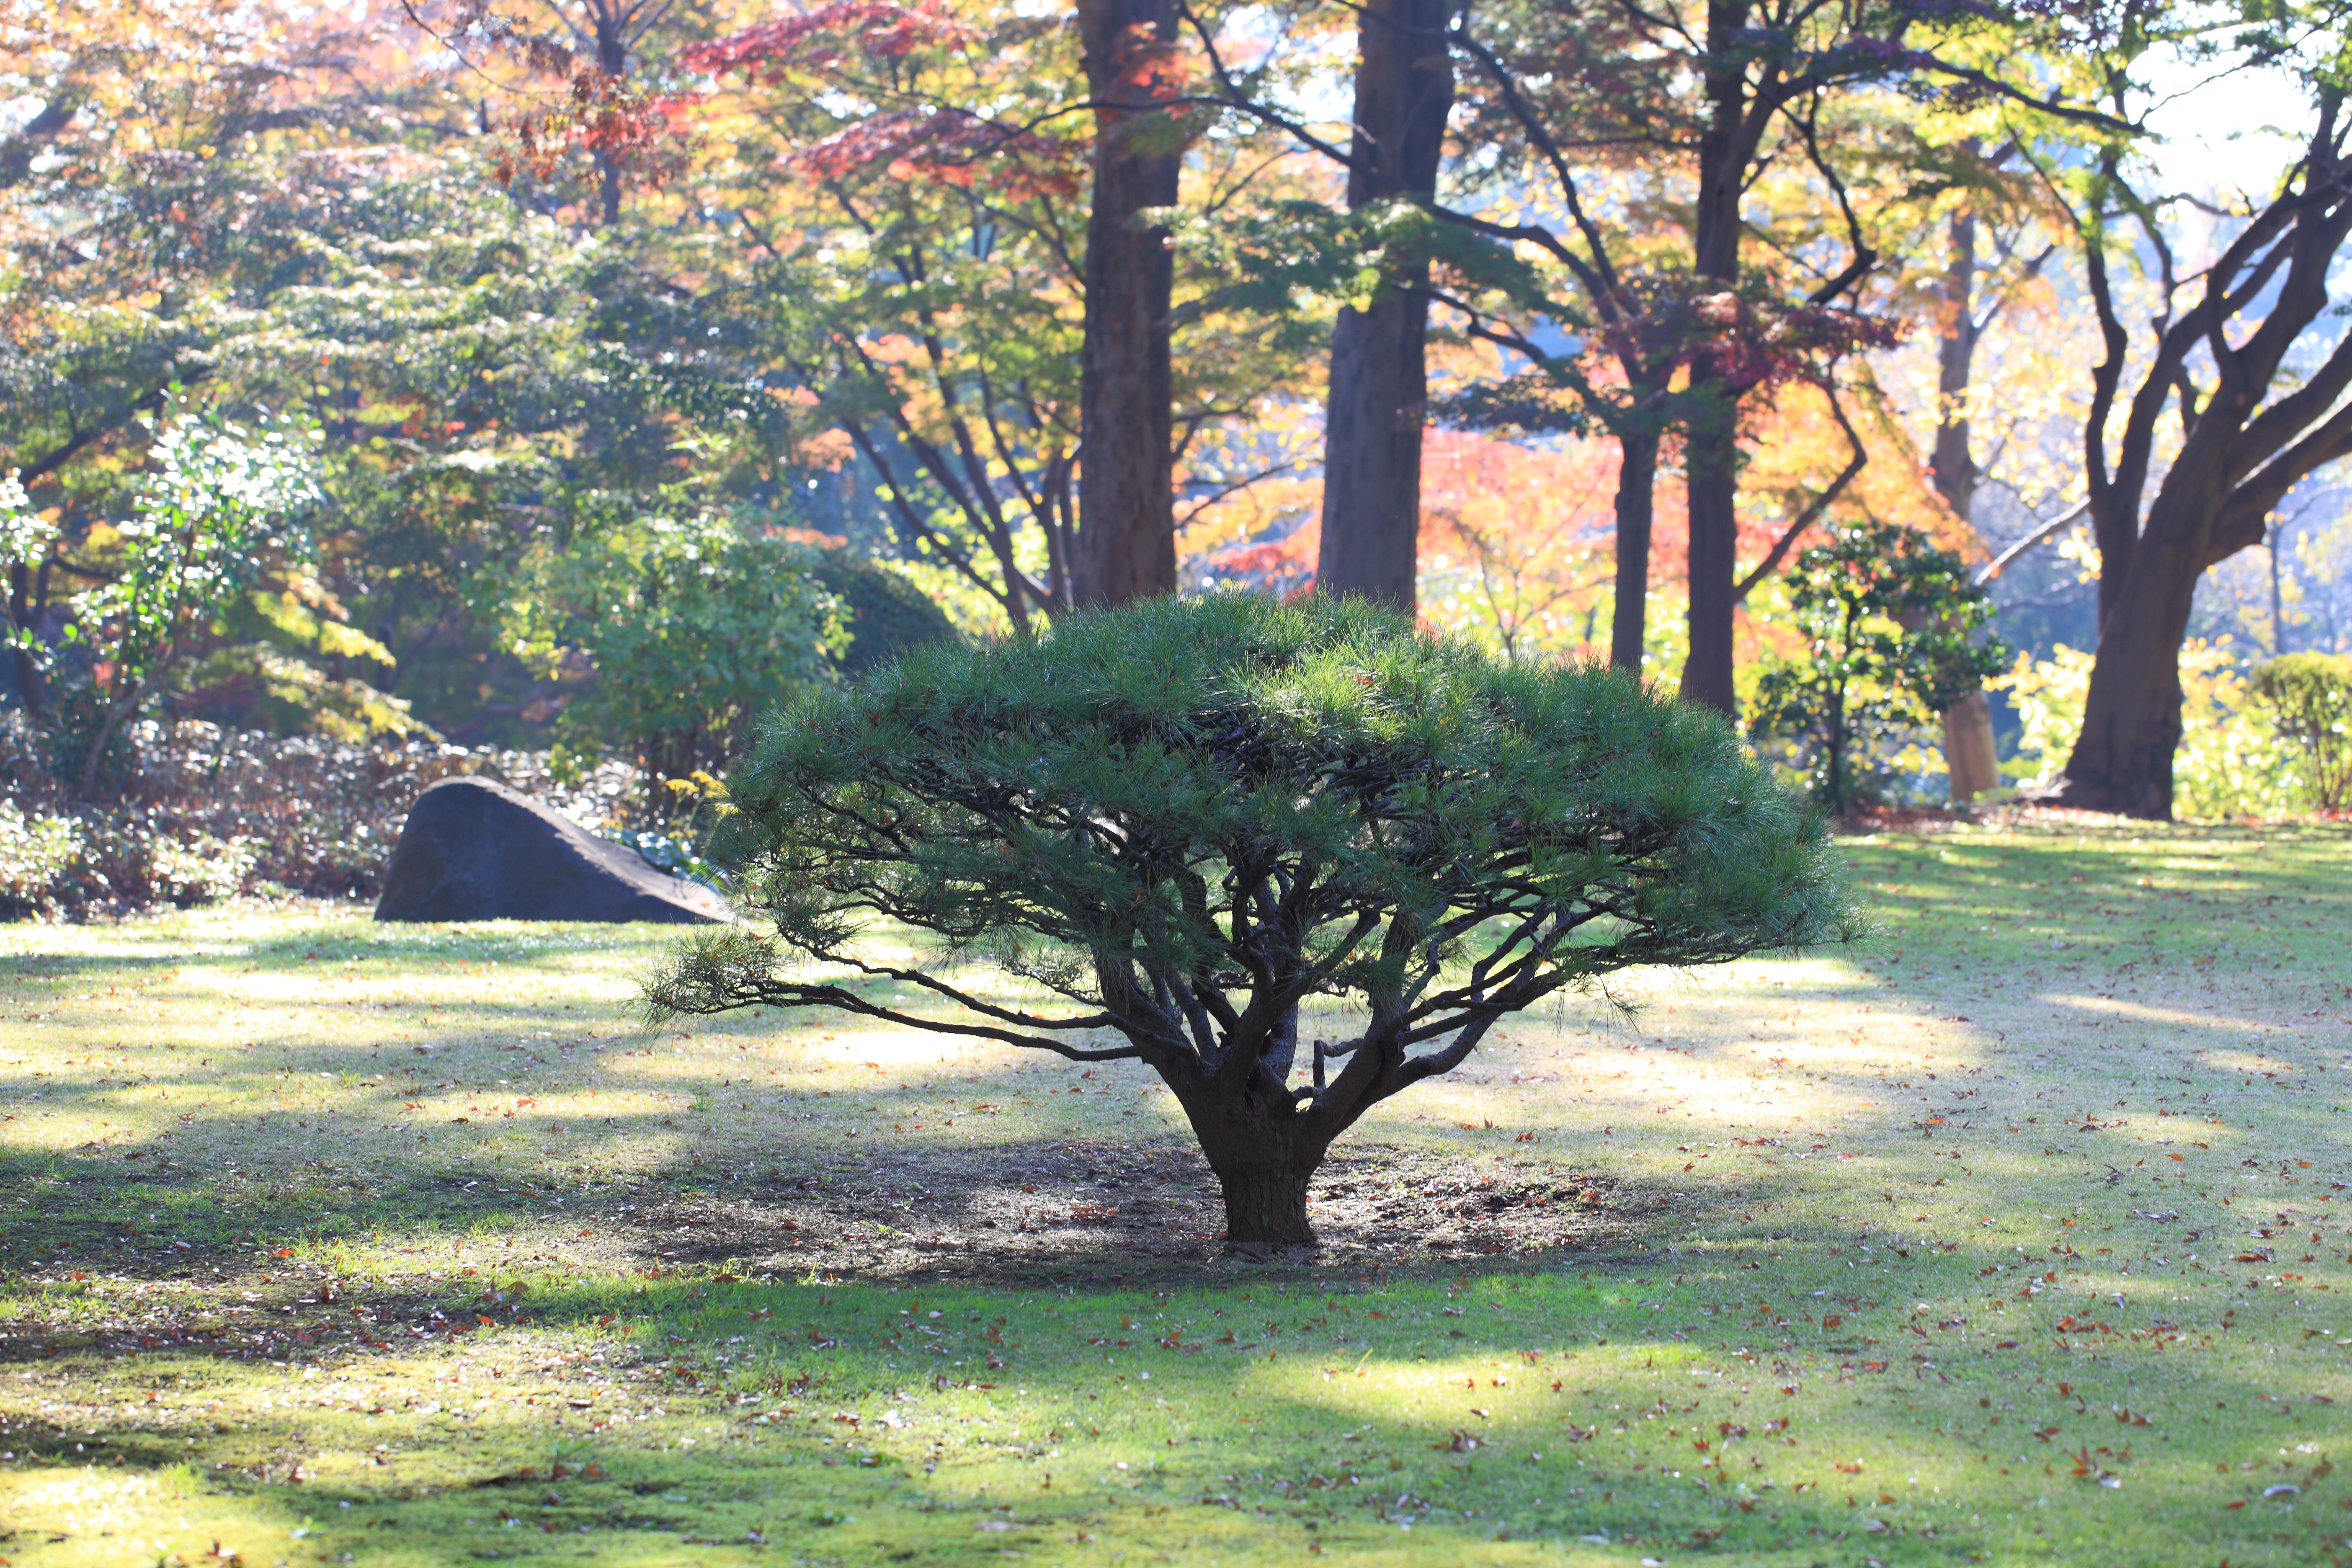
tree, plant, lawn, leaf, flower, high, autumn, park, botany, garden, tokyo, japanese, shrub, pinetree, plantation, 5d, style, hires, estate, woodland, yard, markii, hi, res, resolution, kokubunji, tonogayatoteien, woody plant, land plant